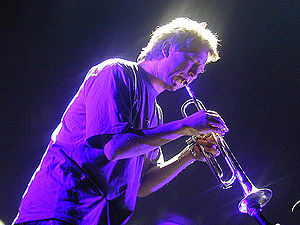
Spellemannprisen
Nils Petter Molvær vant i 2000 og 2005.
Spellemannprisen er en prisuddeling til norske musikartister som har udmærket sig på en positiv måde det foregående år. Prisen blev etableret på initiativ fra det norske IFPI og uddelt første gang i 1973 for pladeåret 1972 og har blevet uddelt hvert år siden. Uddelingen arrangeres af Spellemannskomiteen, som er udnævnt af IFPI Norge og FONO.